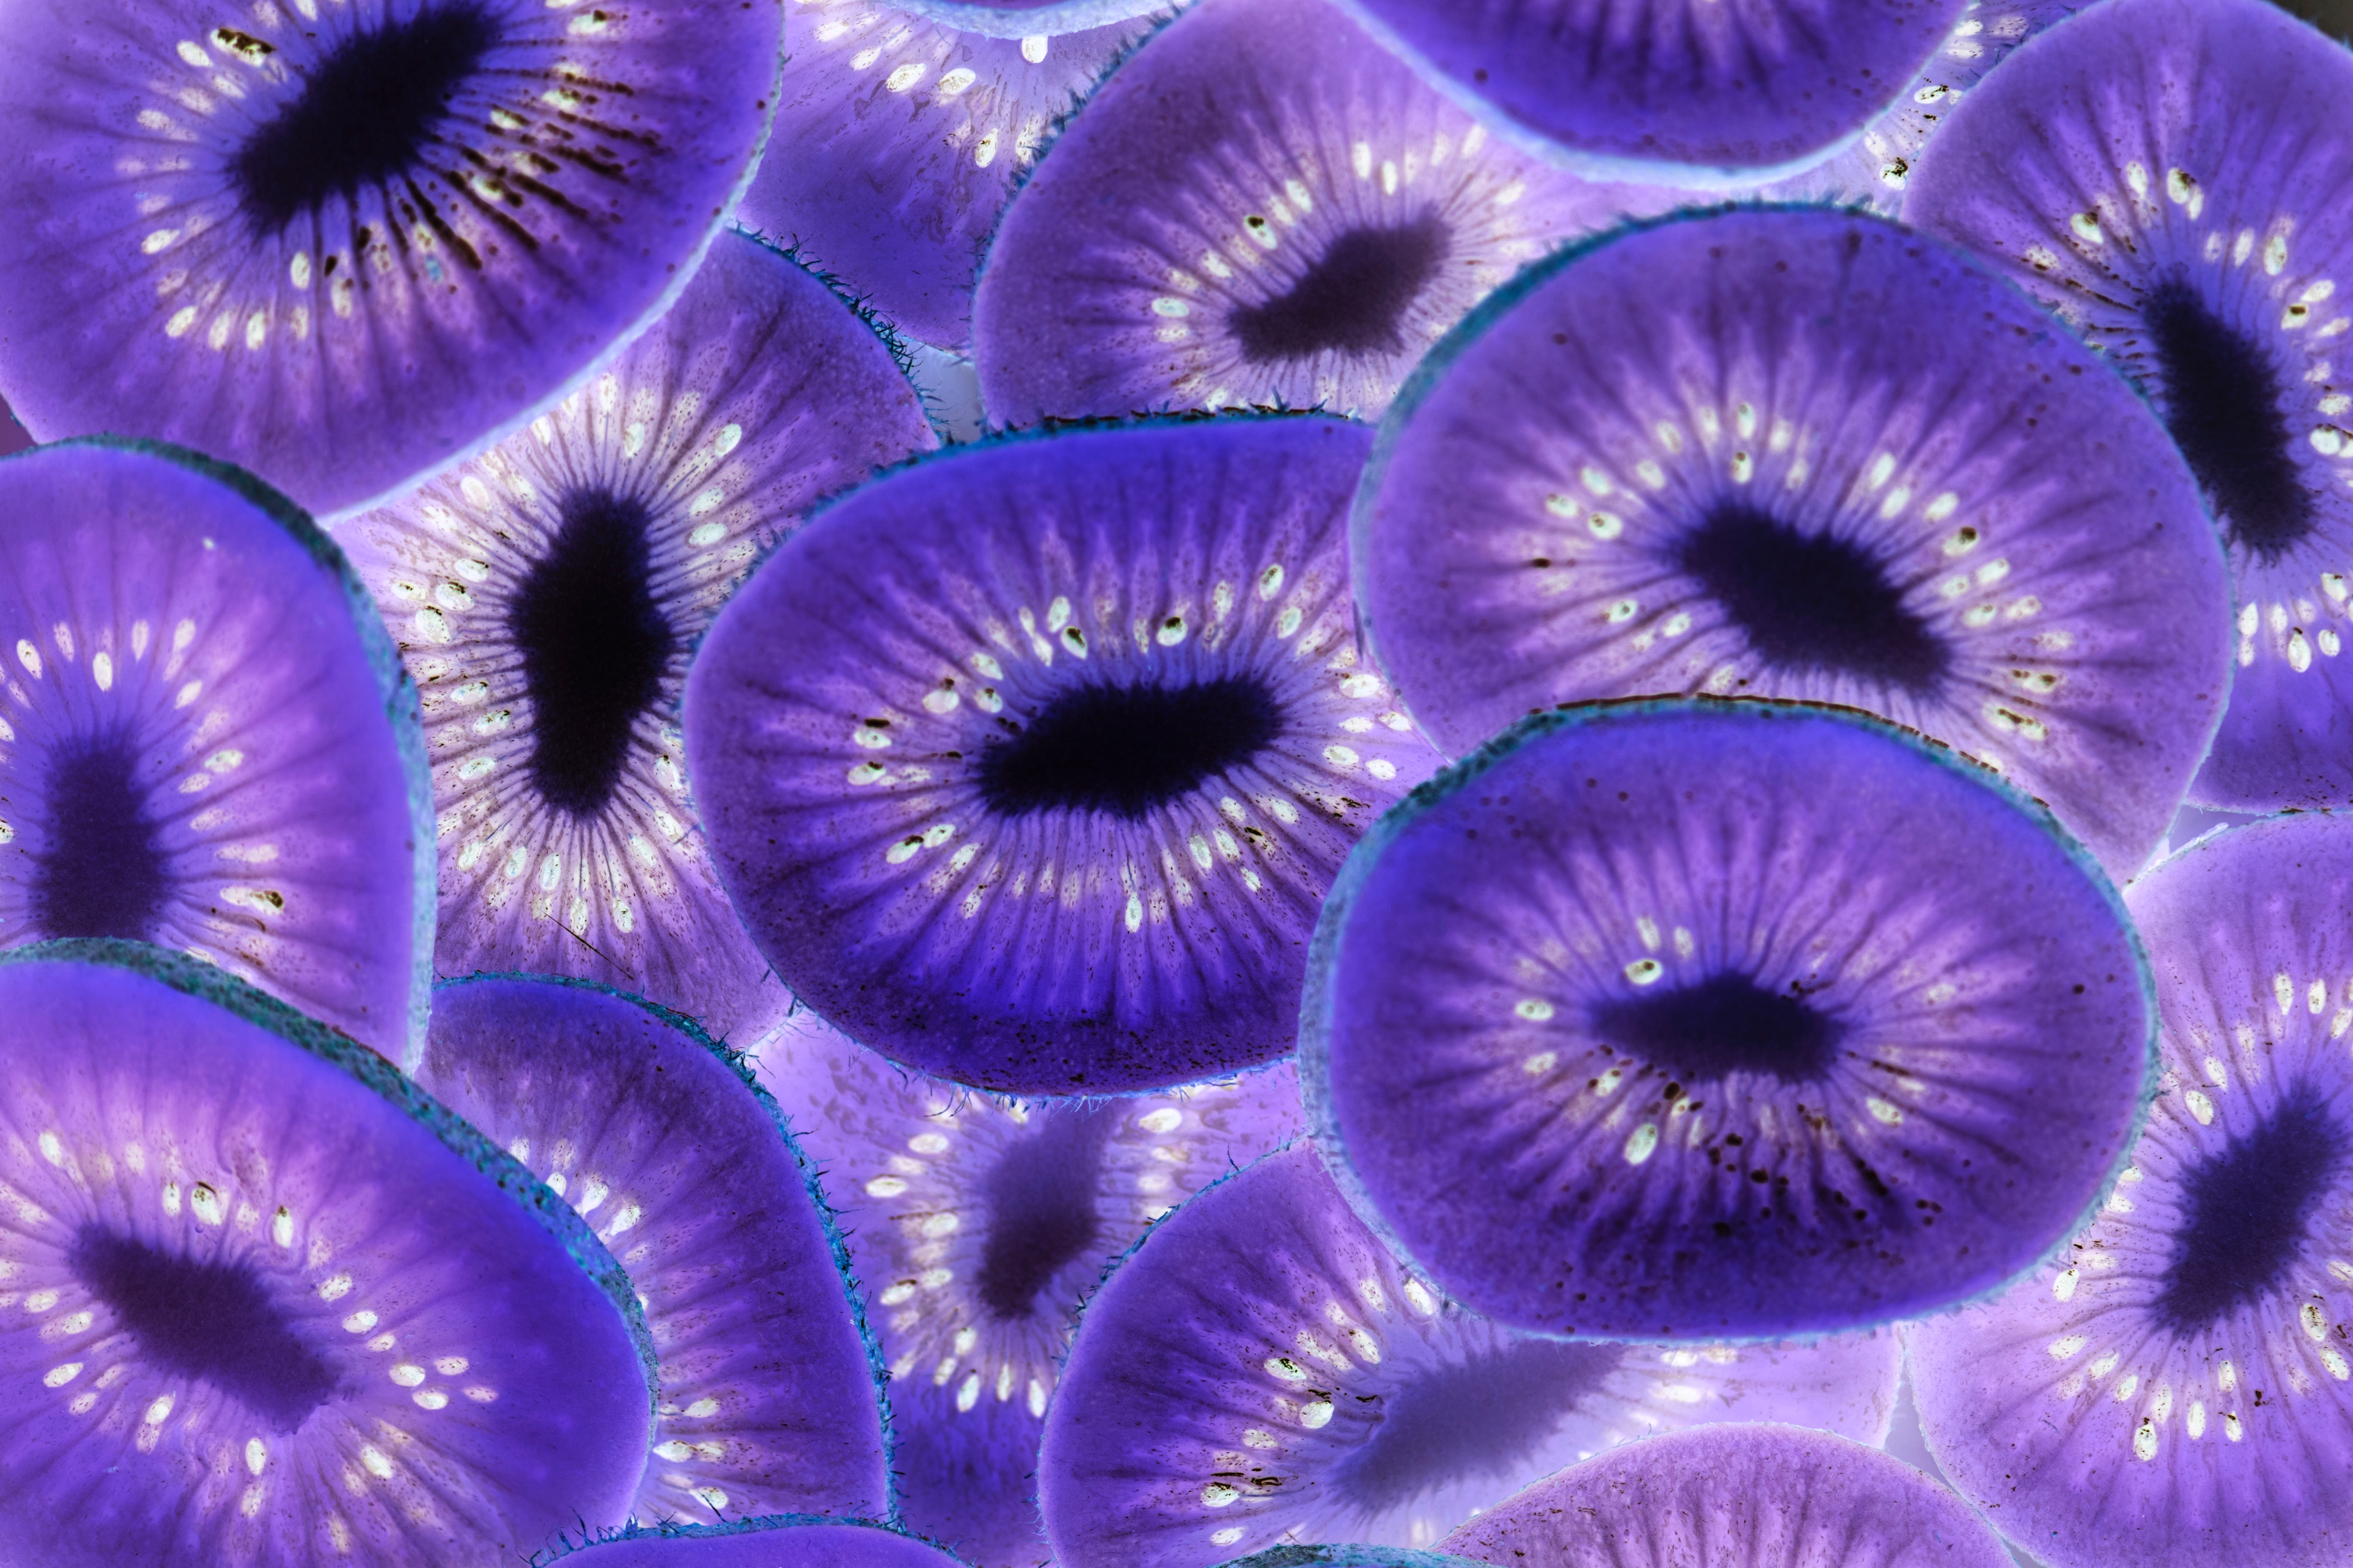
purple, violet, invertebrate, organism, close up, coral, marine invertebrates, cnidaria, anemone